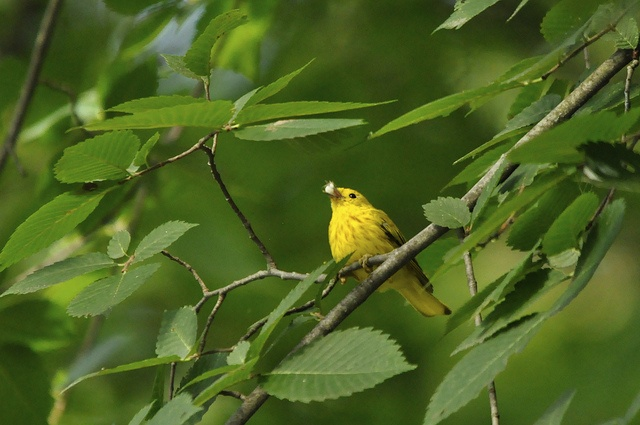
A yellow bird sitting on a branch in a green tree
A small yellow bird sits in a tree.
A yellow bird sitting on a branch of a tree.
The small yellow bird has something in it's mouth while perched in the tree.
A yellow bird sitting on a branch eating food.